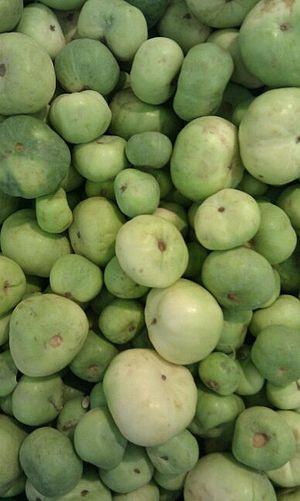
Le tinda, ou Praecitrullus fistulosus est une espèce de plante annuelle de la famille des Cucurbitaceae, unique espèce du genre Praecitrullus. Originaire d'Inde, elle est cultivée pour ses fruits cueillis avant maturité et consommés comme légume, particulièrement dans les pays du sous-continent indien.